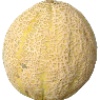
Label: cantaloupe